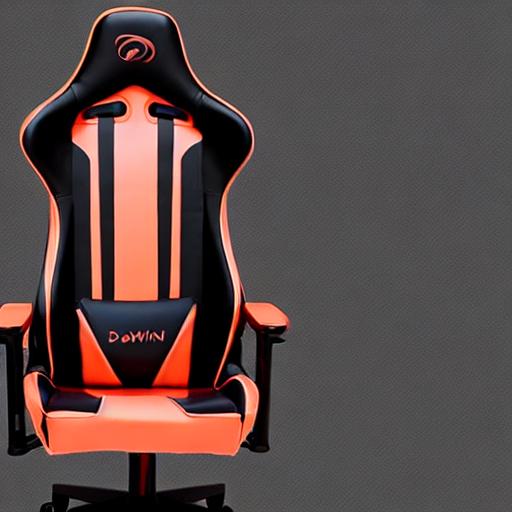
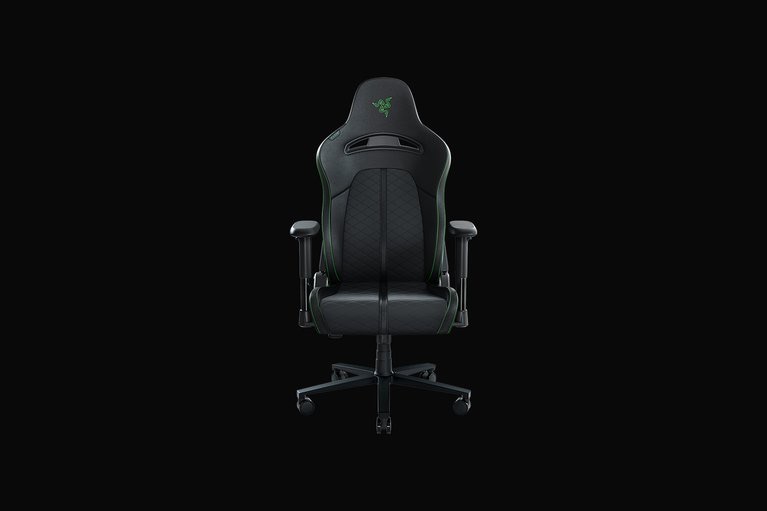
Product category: items_chair
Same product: no